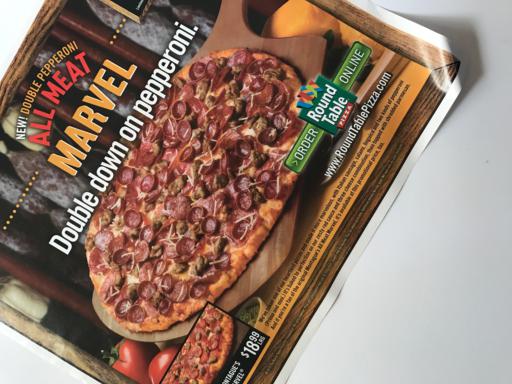
Waste category: paper